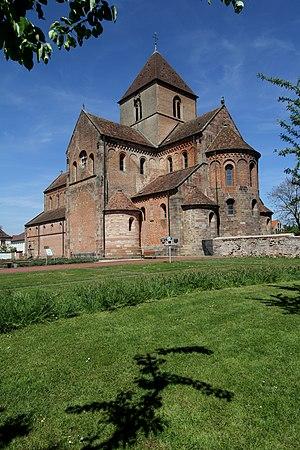
Münster à Rheinmünster-Schwarzach.